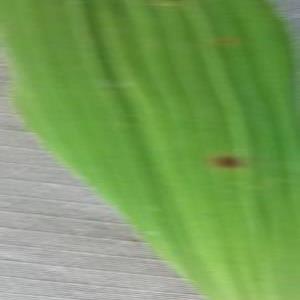
Disease: Brownspot